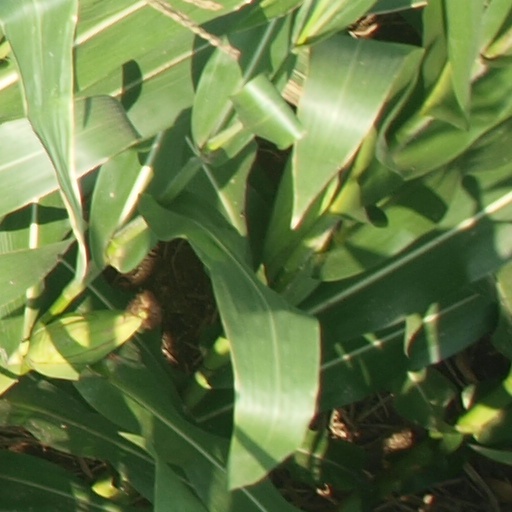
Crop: maize; corn